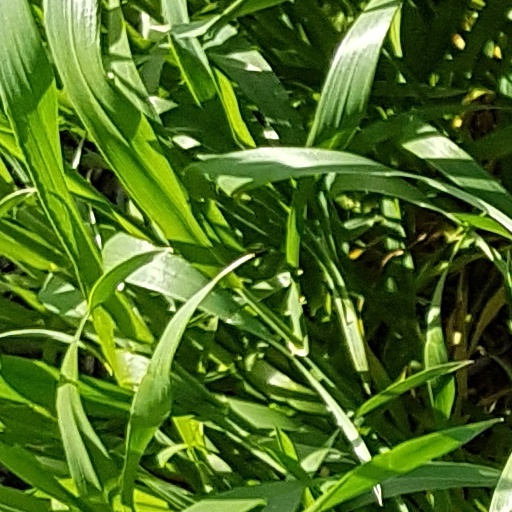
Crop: wheat